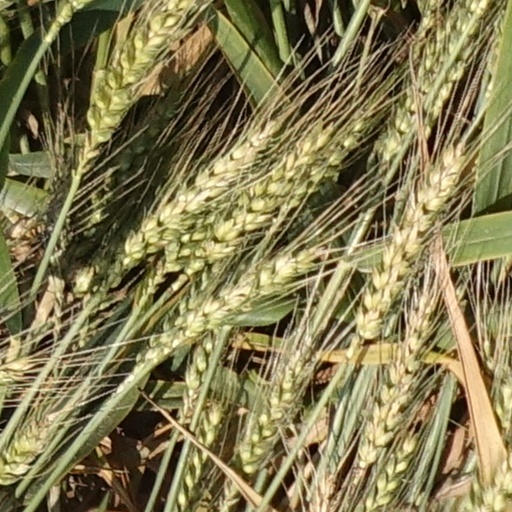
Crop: wheat